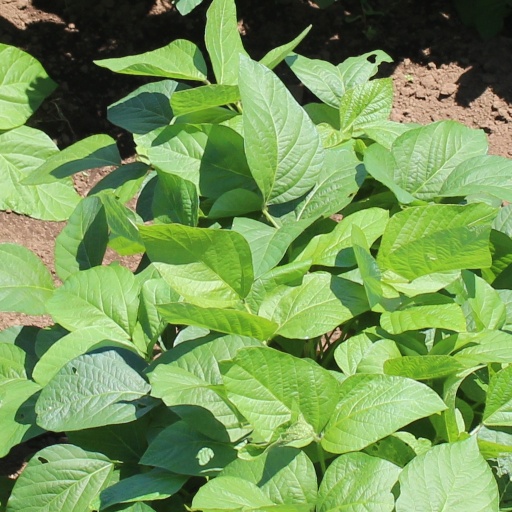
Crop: soybean